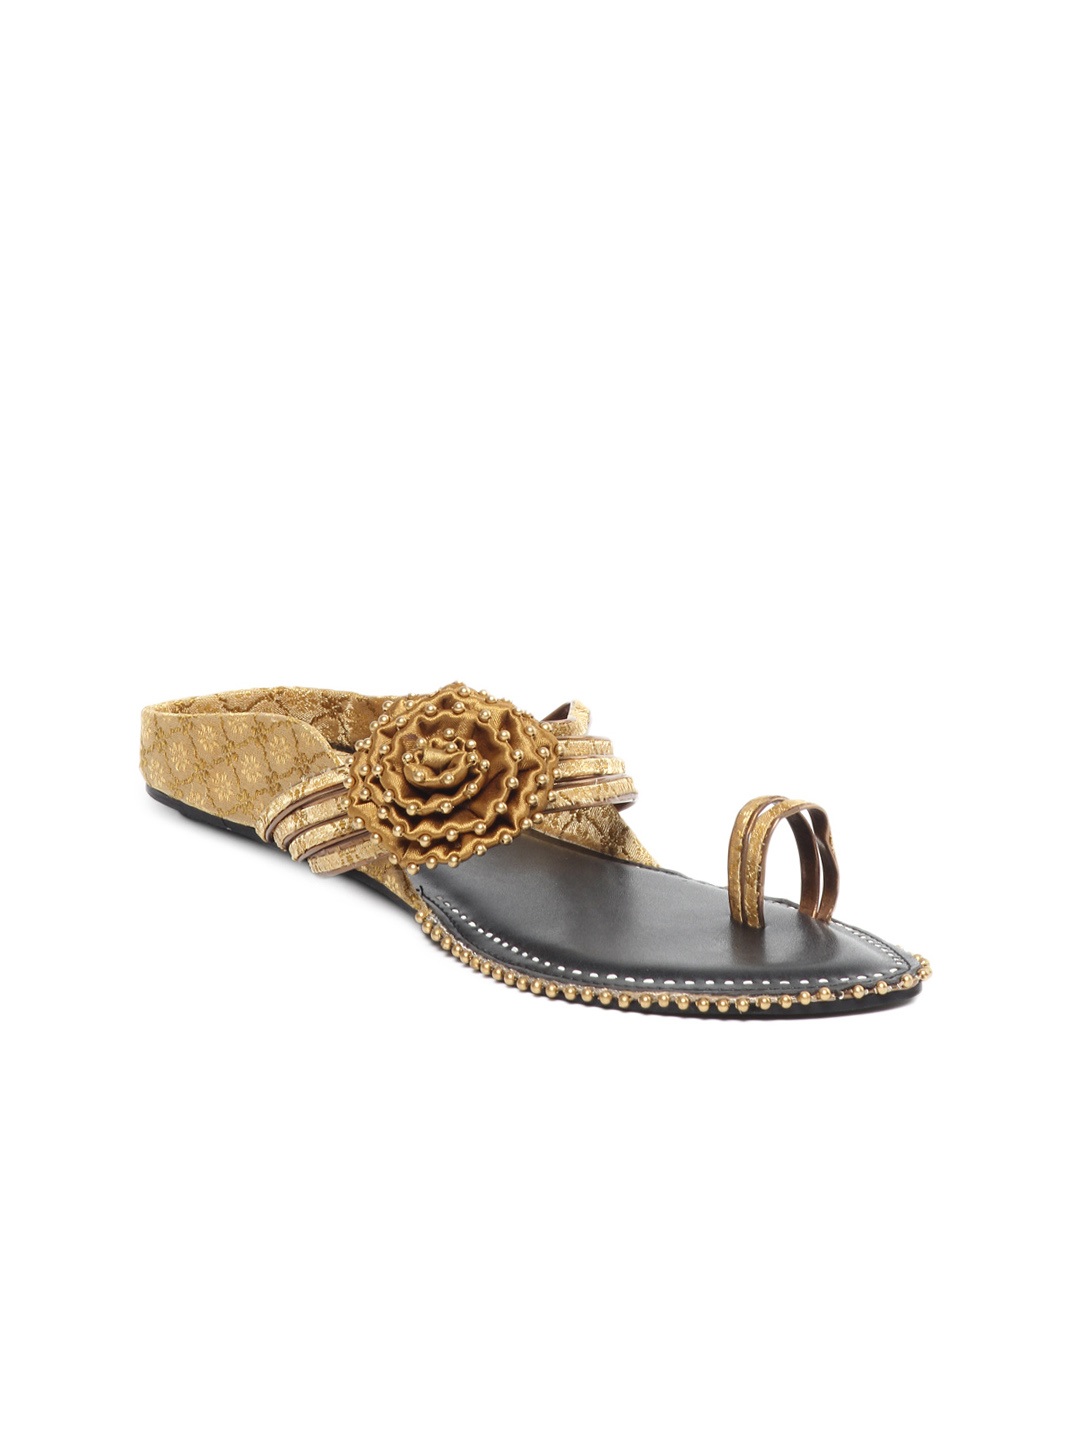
HM Women Golden Sandals
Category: Footwear / Shoes / Flats
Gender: Women
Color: Gold
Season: Winter 2012
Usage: Casual